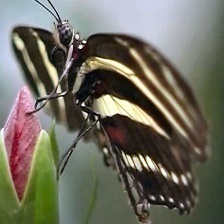
Species: ZEBRA LONG WING